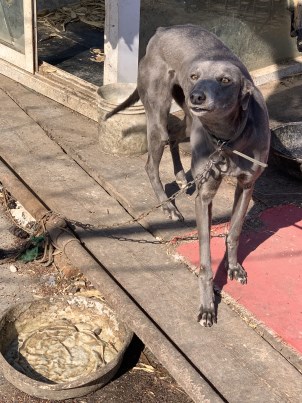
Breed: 3336-n000121-chinese_rural_dog